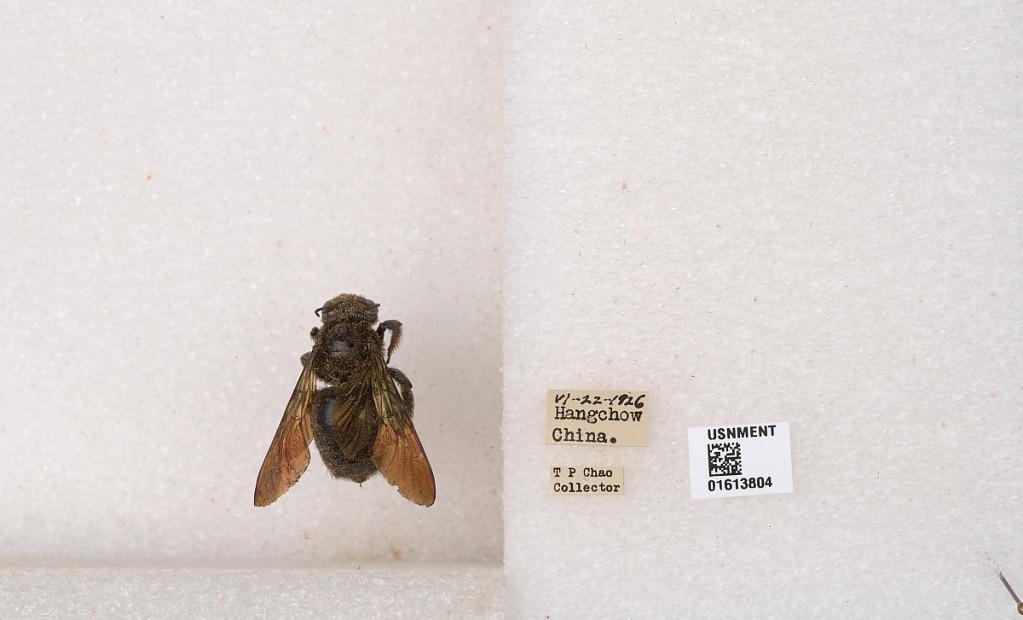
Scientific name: Xylocopa (Biluna) tranquebarorum tranquebarorum (Swederus)
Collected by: T. Chao
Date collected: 1926-6-22
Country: China
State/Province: Zhejiang
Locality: Hangchow